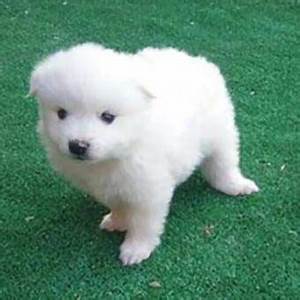
Label: cane